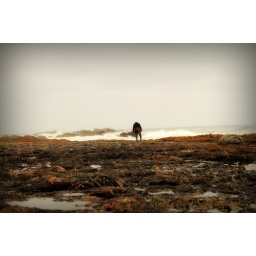
Out on the craggy rocks in the cold and foggy beach day at Half Moon Bay